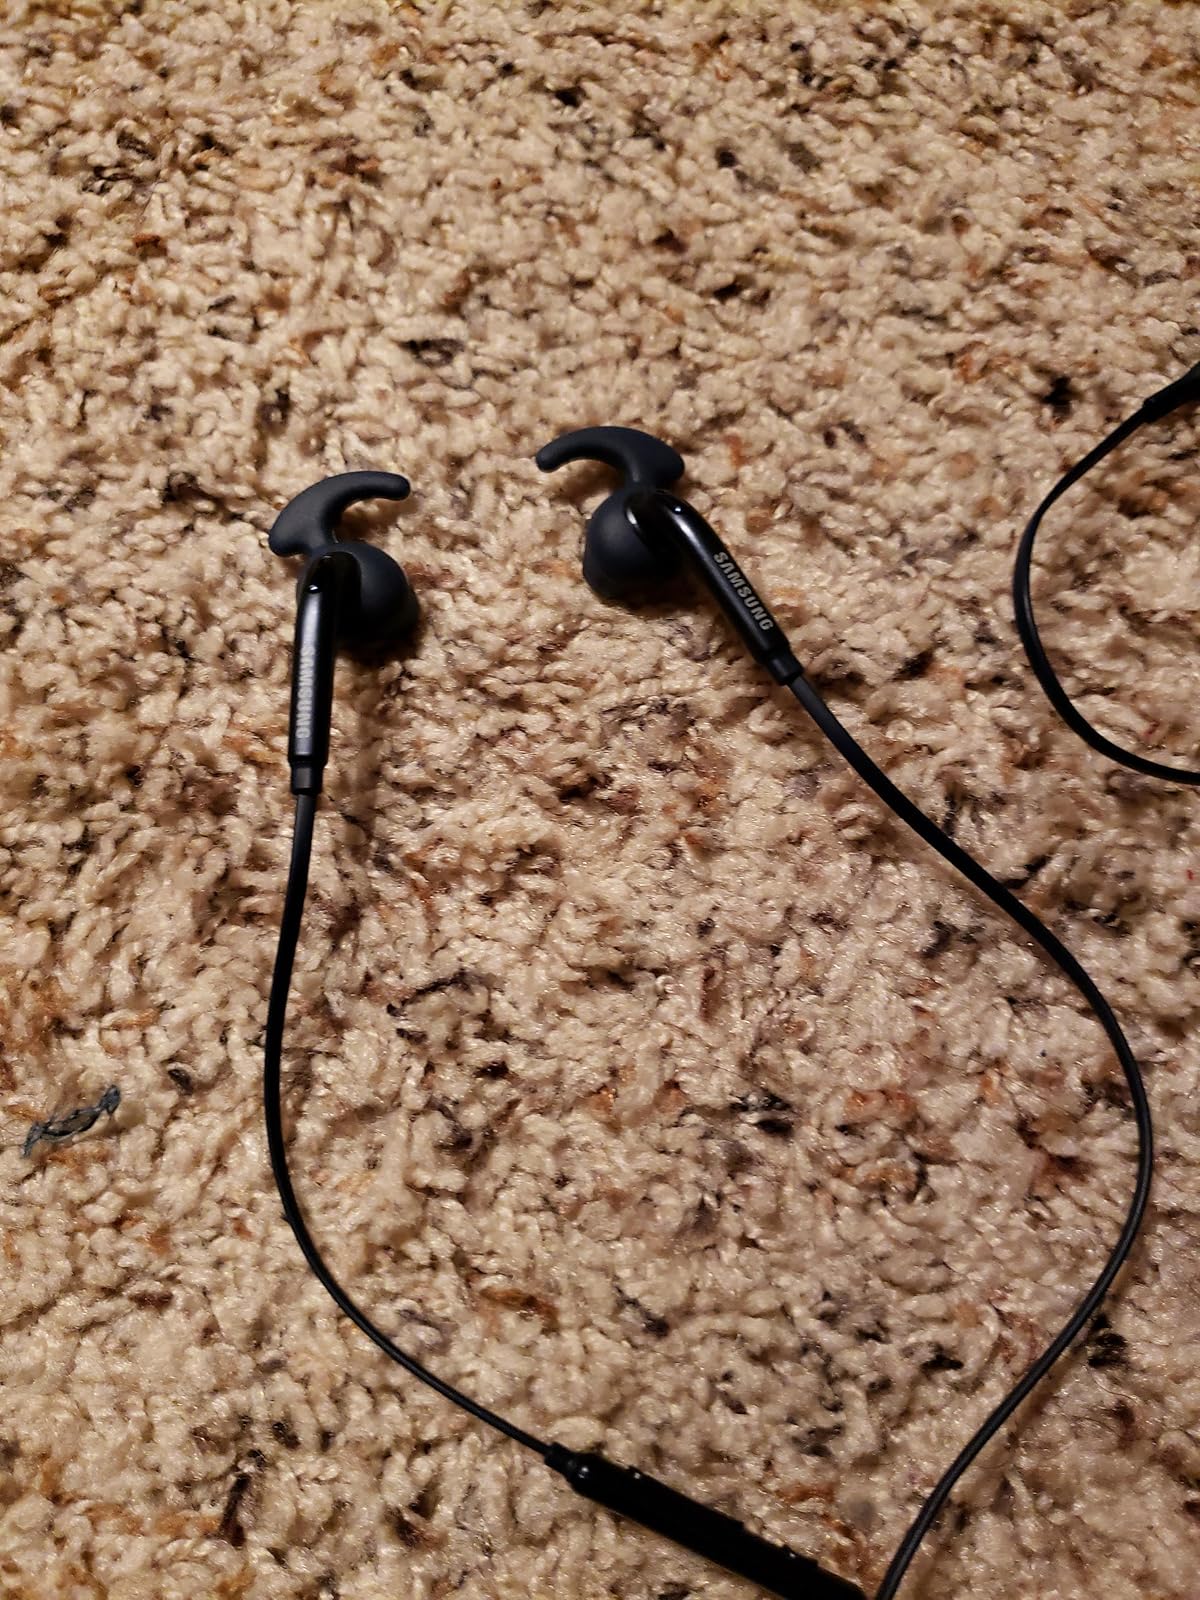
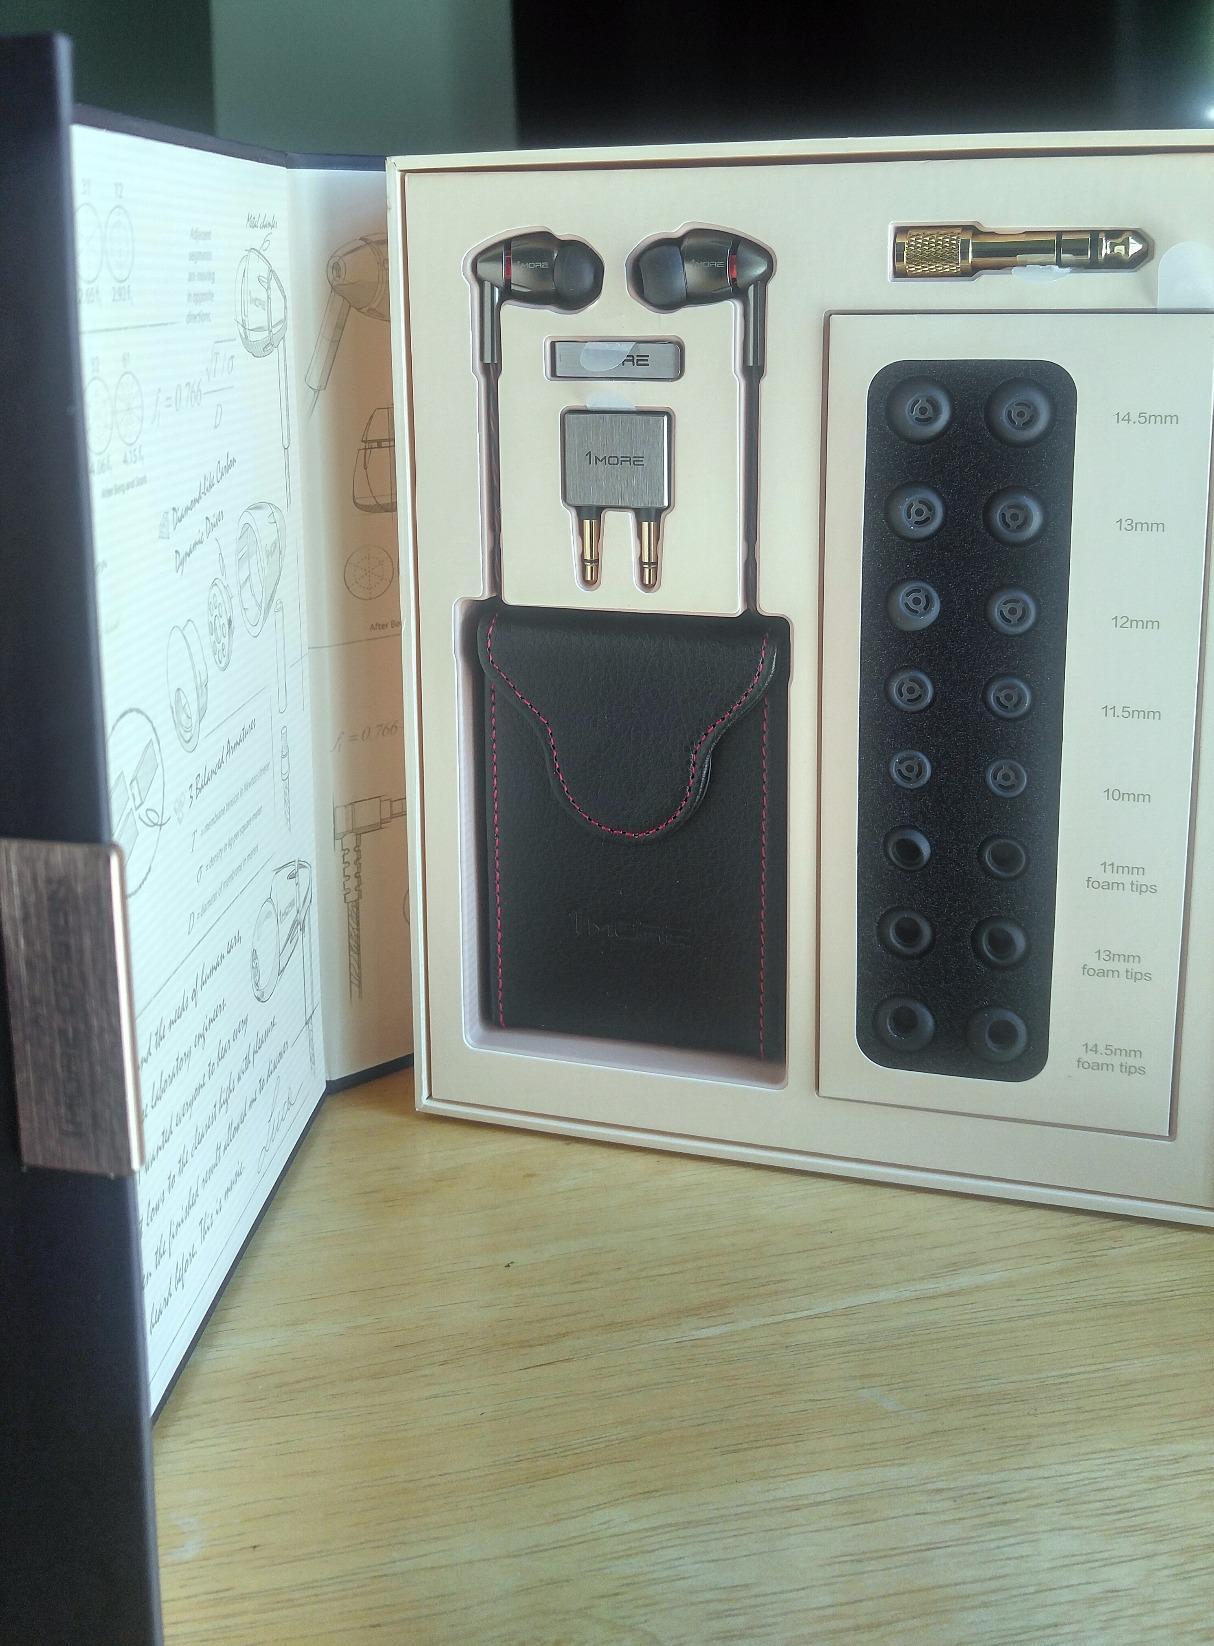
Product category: headphones
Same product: no